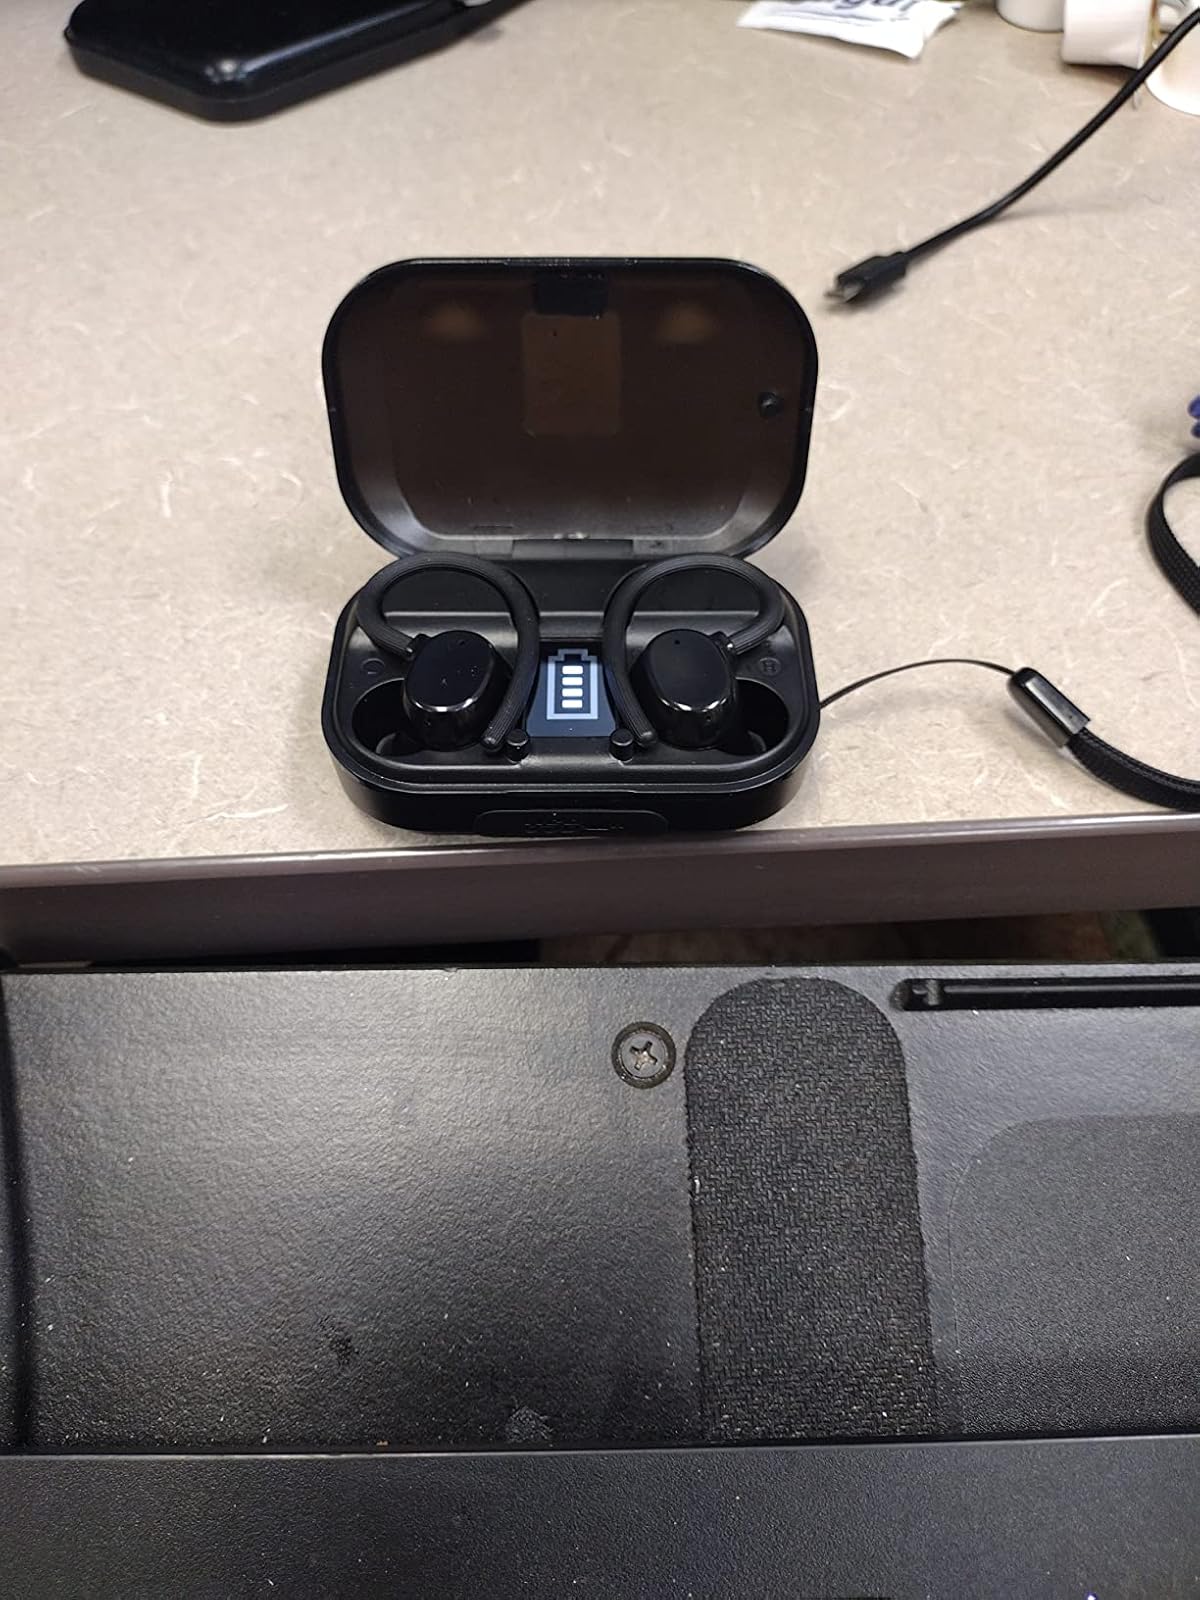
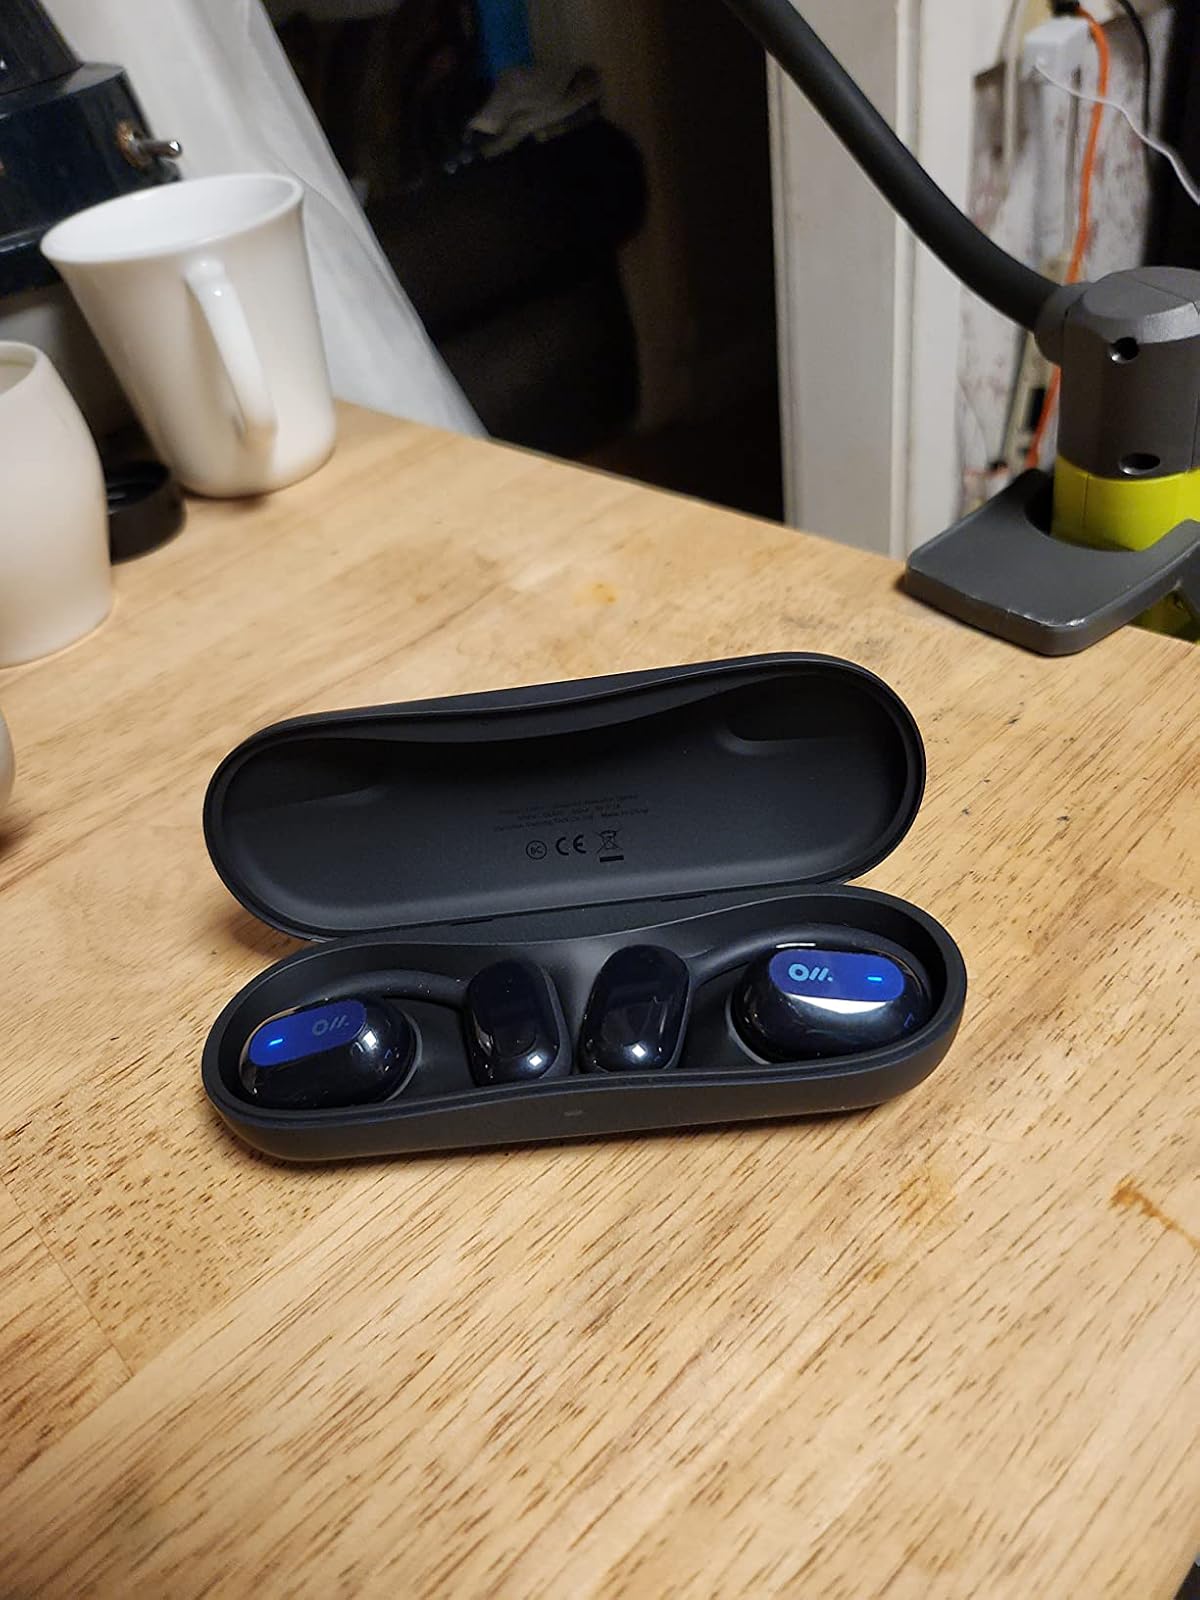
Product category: earbuds
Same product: no